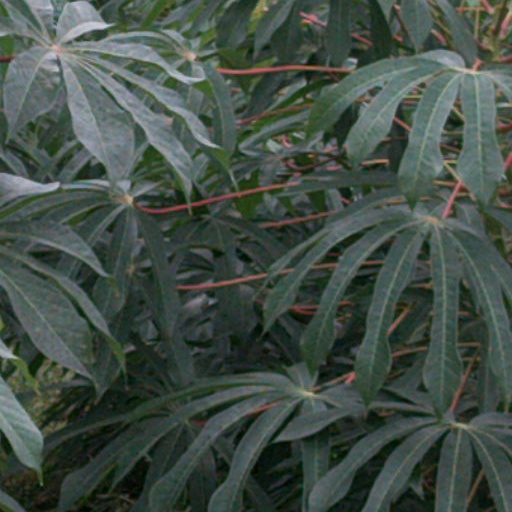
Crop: cassava